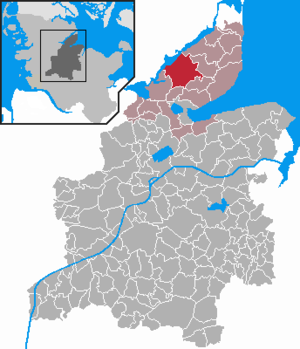
Risby (Slesvig)
Kort
Risby eller Rieseby er en landsby og kommune beliggende 9 kilometer nord for Egernførde og syd for Slien på halvøen Svans i det østlige Sydslesvig. Administrativt hører kommunen under Rendsborg-Egernførde kreds i den nordtyske delstat Slesvig-Holsten. Kommunen samarbejder på administrativt plan med andre kommuner i omegnen i Slien-Østersøen kommunefællesskab. Risby er sogneby i Risby Sogn. Sognet lå i Risby Herred, da området var dansk.